Aix-les-Bains

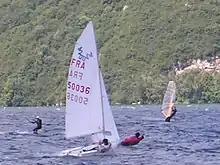
Sailing and windsurfing on the Lac du Bourget

Several festivals are organised in the town of Aix-les-Bains, with the following being the most significant: